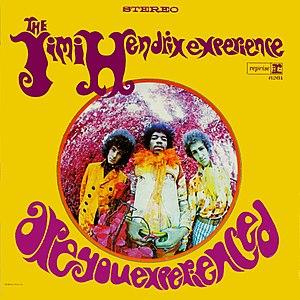
Couverture de la version U.S. de l'album Are You Experienced de The Jimi Hendrix Experience. Reprise LP 6261.
Are You Experienced est le premier album du groupe The Jimi Hendrix Experience, sorti en 1967.
Jimi: All Is by My Side est un film biographique américano-irlando-britannique réalisé par John Ridley, sorti en 2013.